Florence Crittenton Home and Maternity Hospital

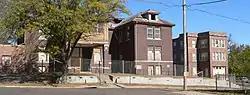

Florence Crittenton Home and Maternity Hospital, also known as Crittenton Center and the Samaritan Retirement Home, were historic buildings located in Sioux City, Iowa, United States.